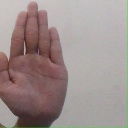
अक्षर: ध